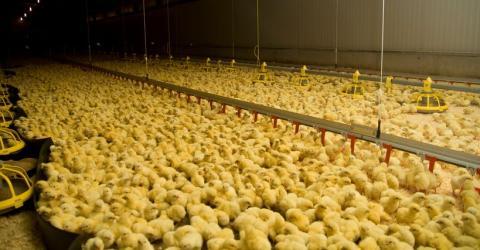
Mfumo wa kisasa waufugaji vifaranga wadogo walio na rangi nyeupe ndani ya eneo husika lenye vifaa maalumu vya kuwalishia na kuwanyweshea maji ili kuongeza uzalishaji.